South Africa at the CONCACAF Gold Cup

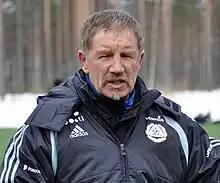
Stuart Baxter (here as head coach of Finland in 2009) was South Africa's coach at their appearance at the CONCACAF Gold Cup in 2005.

The CONCACAF Gold Cup is North America's major tournament in senior men's football and determines the continental champion. Until 1989, the tournament was known as CONCACAF Championship. It is currently held every two years. From 1996 to 2005, nations from other confederations have regularly joined the tournament as invitees. In earlier editions, the continental championship was held in different countries, but since the inception of the Gold Cup in 1991, the United States are constant hosts or co-hosts.